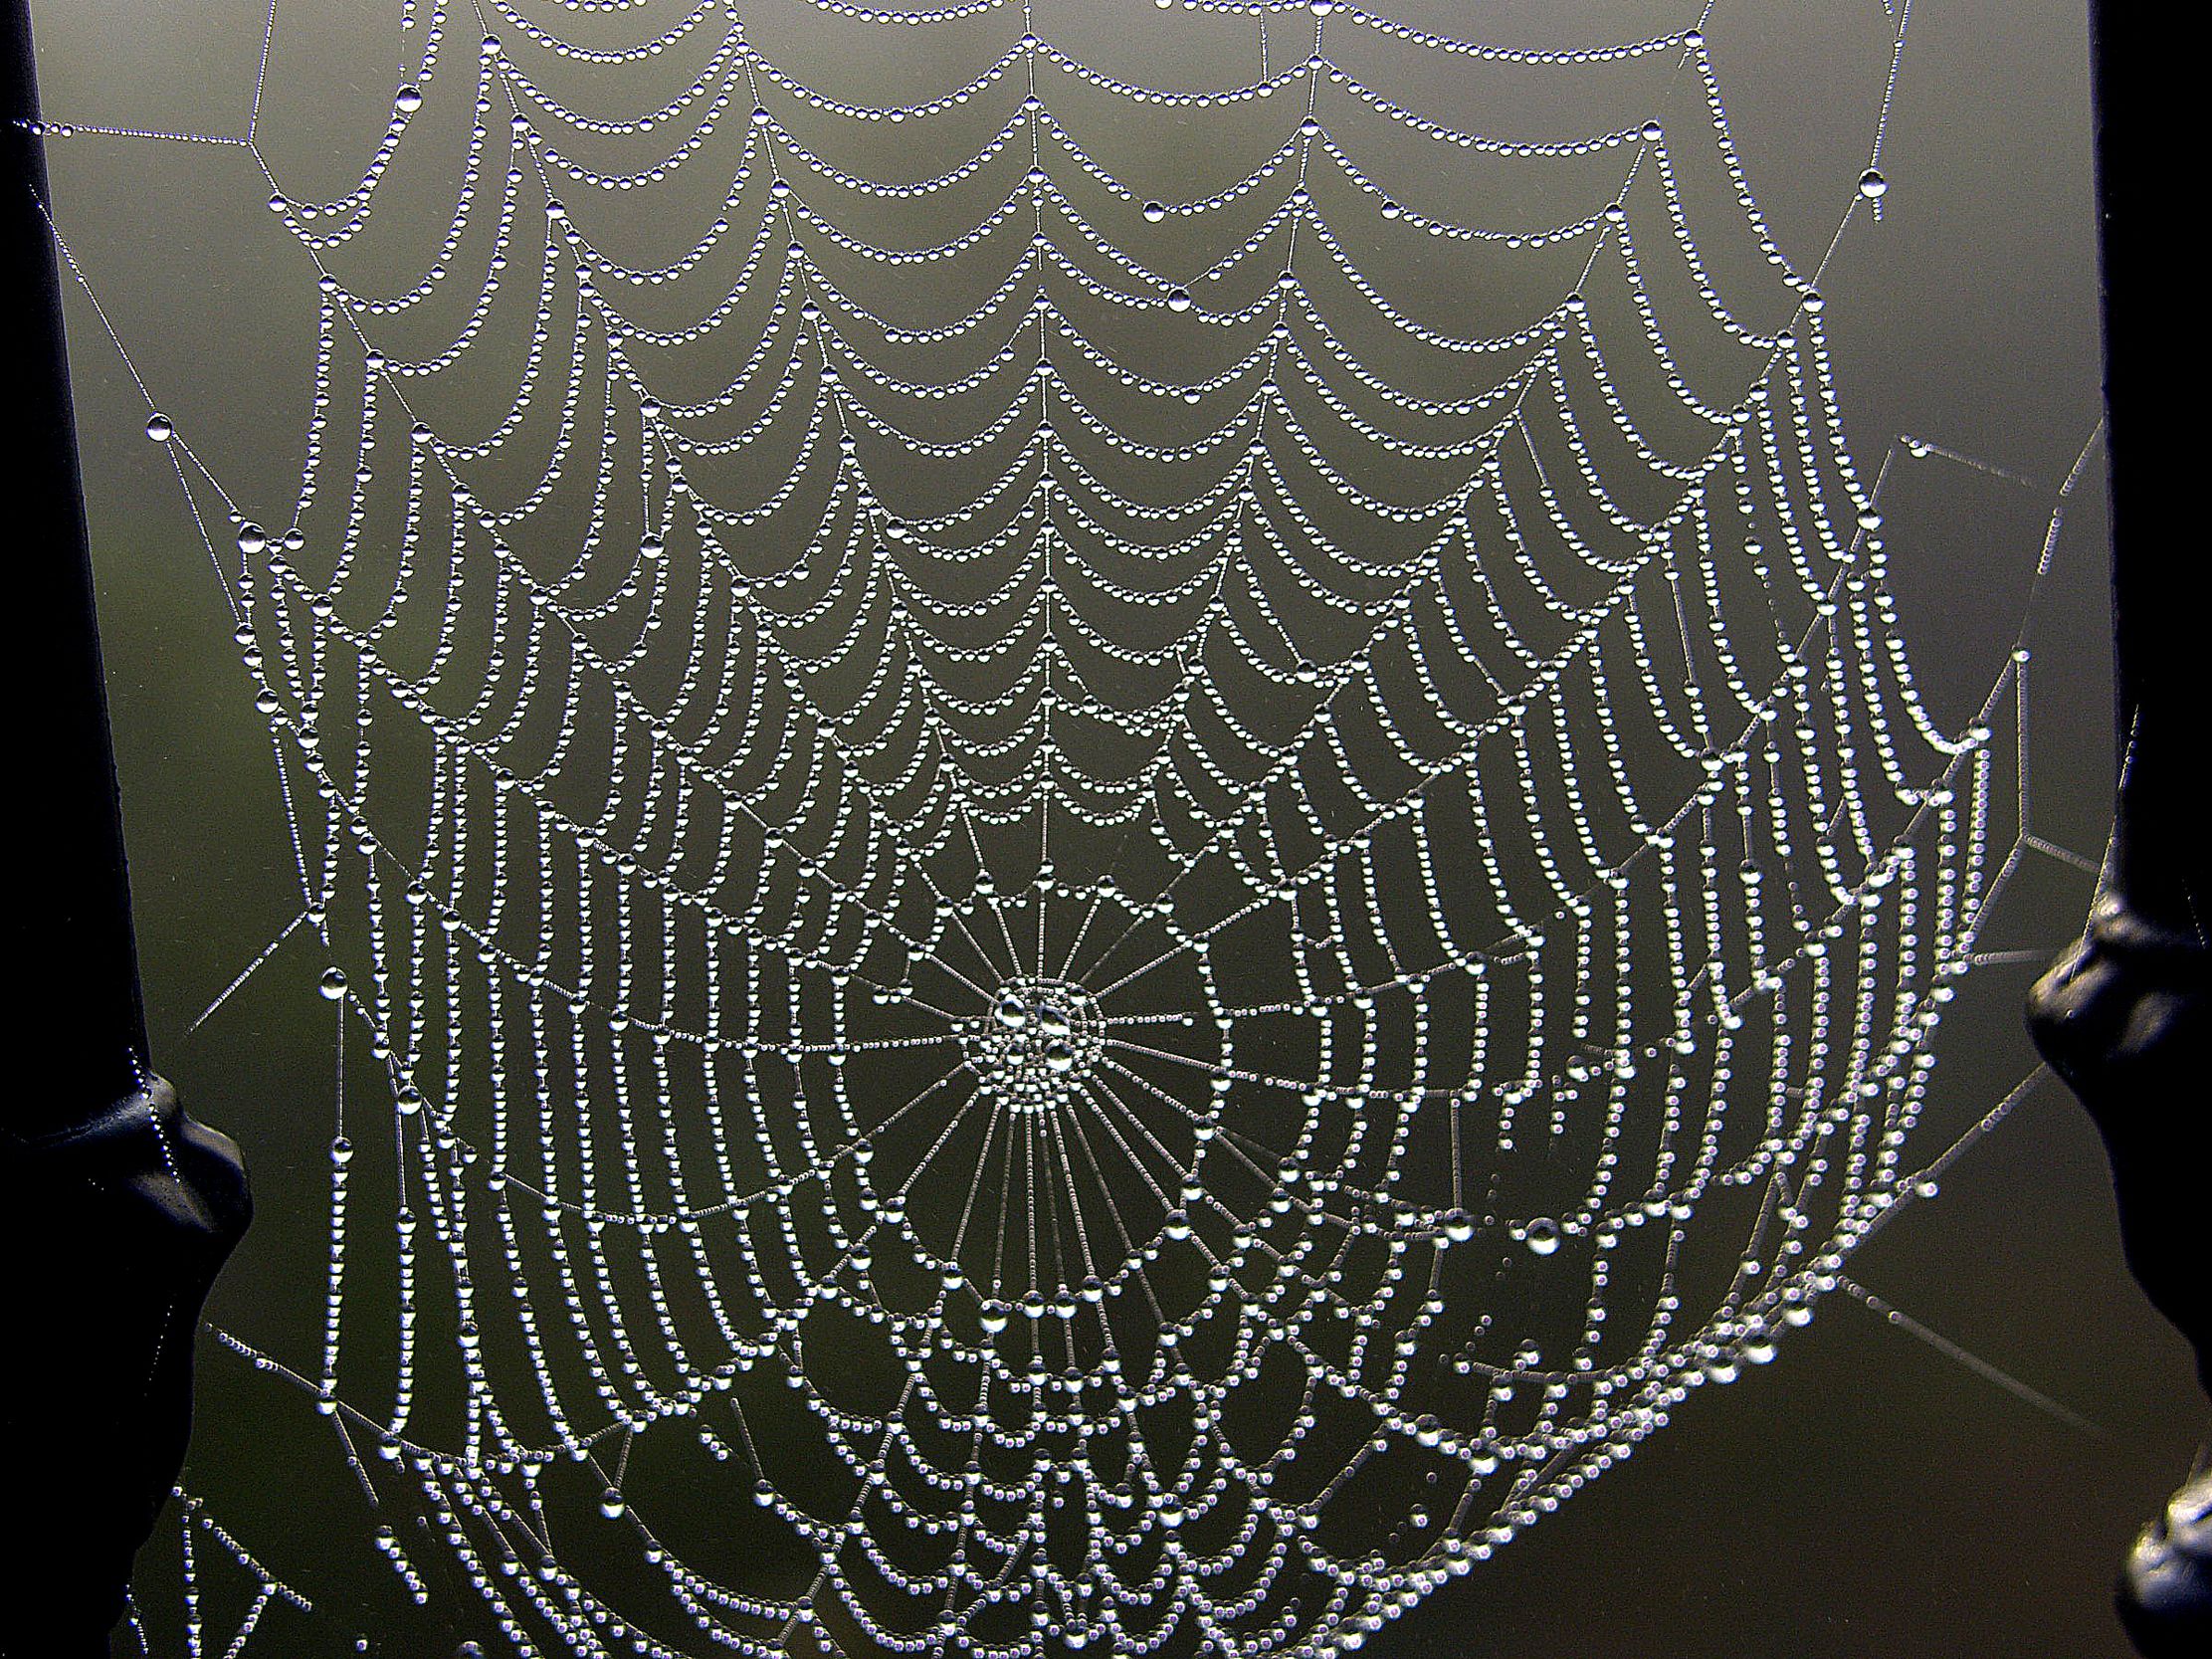
nature, photo, explore, material, invertebrate, spider web, spider, symmetry, arachnid, ggl1, arthropod